Charles-François-Adrien Macret

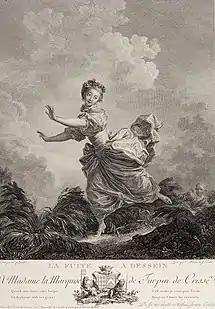
The Feigned Flight, after Fragonard

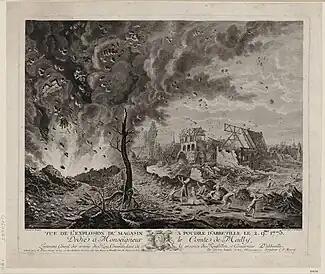
The Explosion of the Powder Magazine in Abbeville (1775)

Charles-François-Adrien Macret (2 May 1751, Abbeville - 24 December 1783, Paris) was a French designer and engraver. His works were signed, variously, as "Macret", "Carolus Macret", "C. Macret" and "C.F. Macret".